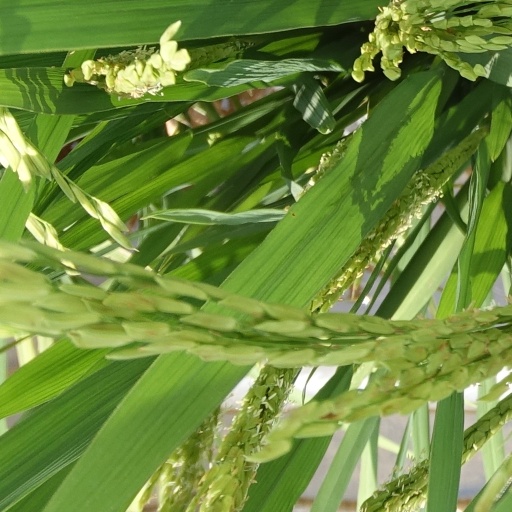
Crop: rice